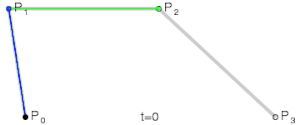
Les courbes de Bézier sont des courbes polynomiales paramétriques décrites pour la première fois en 1962 par Pierre Bézier qui les utilisait pour concevoir des pièces d'automobiles. Elles ont de nombreuses applications dans la synthèse d'images et le rendu de polices de caractères. Elles ont donné naissance à de nombreux autres objets mathématiques.